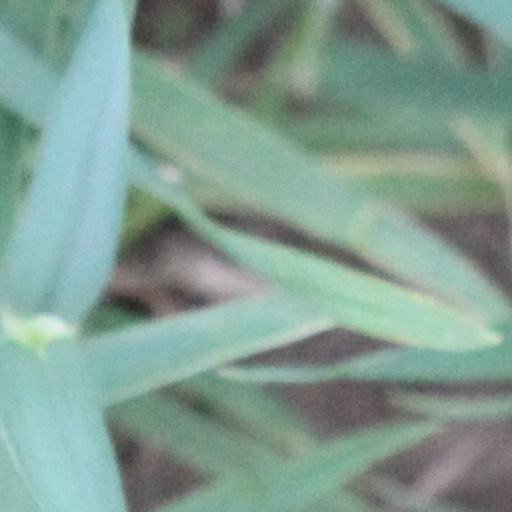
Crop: wheat